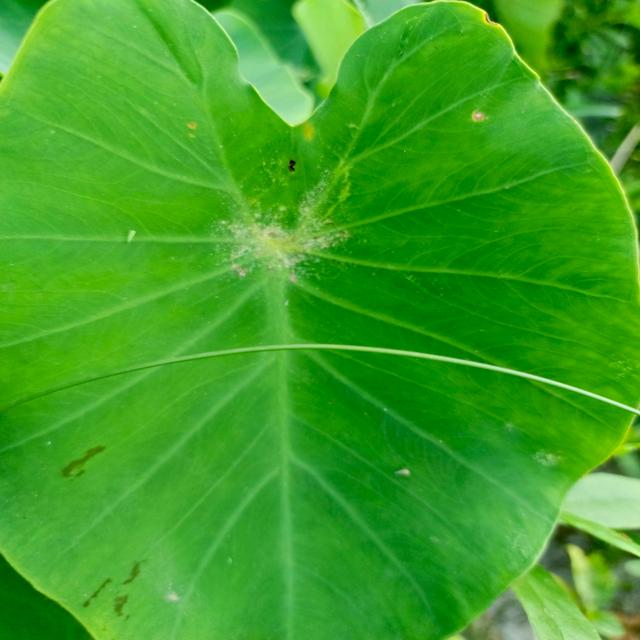
Label: Early_Blight